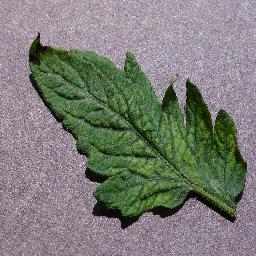
Label: Tomato___Tomato_mosaic_virus